Qatar Airways Flights 15 and 16

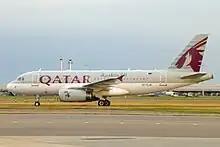
A Qatar Airways A319 in 2014

Qatar Airways Flight 15 (IATA: QR15, ICAO: QTR15) and Qatar Airways Flight 16 (IATA: QR16, ICAO: QTR16), marketed as the Qatar Airways Business One service were all-business-class flights operated by Qatar Airways from its home of Doha to London—Heathrow in the UK's capital city, and returning home to Doha from London—Heathrow. The flights were operated with aircraft in a 40-seat configuration from 15 May 2014 to 15 November 2015. It was the second all-business class service from London Heathrow to the Persian Gulf area, after Silverjet's short-lived Luton to Dubai International Boeing 767 service, which was terminated in late 2007/early 2008.